Gift economy

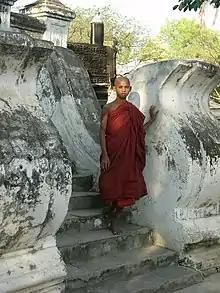
Young Burmese monk

Theravada Buddhism in Thailand emphasizes the importance of giving alms (merit making) without any intention of return (a pure gift), which is best accomplished according to doctrine, through gifts to monks and temples. The emphasis is on the selfless gifting which "earns merit" (and a future better life) for the giver rather than on the relief of the poor or the recipient on whom the gift is bestowed. However, Bowie's research shows that this ideal form of gifting is limited to the rich who have the resources to endow temples and sponsor the ordination of monks. Monks come from these same families, so this gifting doctrine has a class element. Poorer farmers place much less emphasis on merit making through gifts to monks and temples. They equally validate gifting to beggars. Poverty and famine is widespread among these poorer groups, and by validating gift-giving to beggars, they are in fact demanding that the rich see to their needs in hard times. Bowie sees this as an example of a moral economy (see below) in which the poor use gossip and reputation to resist elite exploitation and pressure them to ease their "this world" suffering.